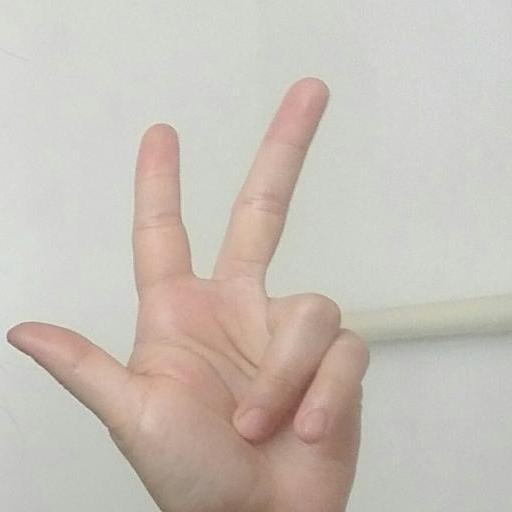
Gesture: three2